European hand fans in the 18th century

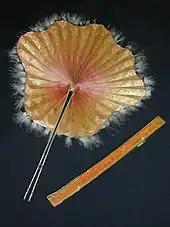
A Parisian Cockade fan of silk and ivory, 1800-1850

A cockade fan opens into a complete circle around the pivot. Their style can be either pleated or brisé. They were not very practical and considered too flamboyant, and thus they saw little popularity.